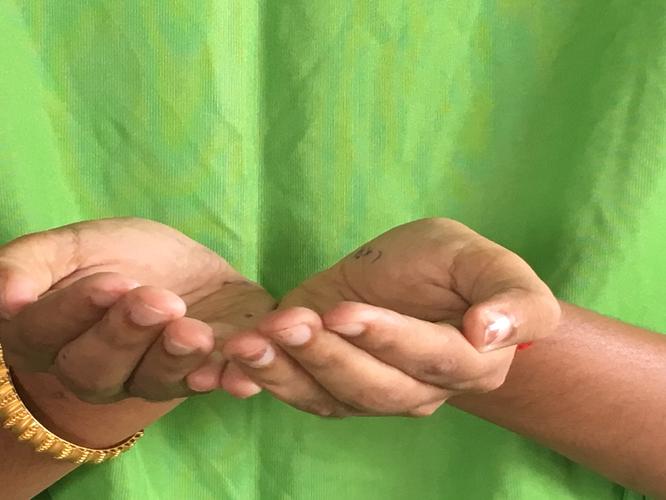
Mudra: Pushpaputa
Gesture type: double_hand